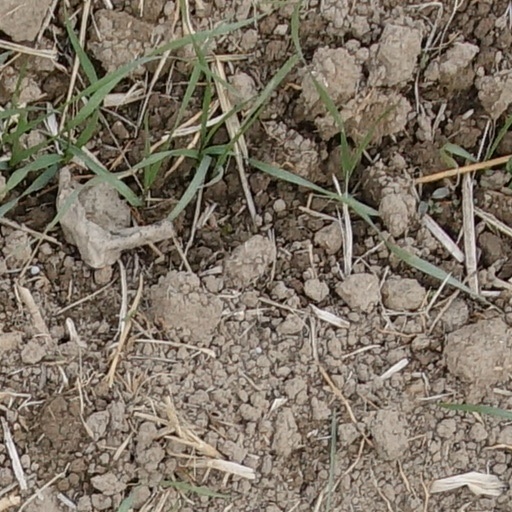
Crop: wheat